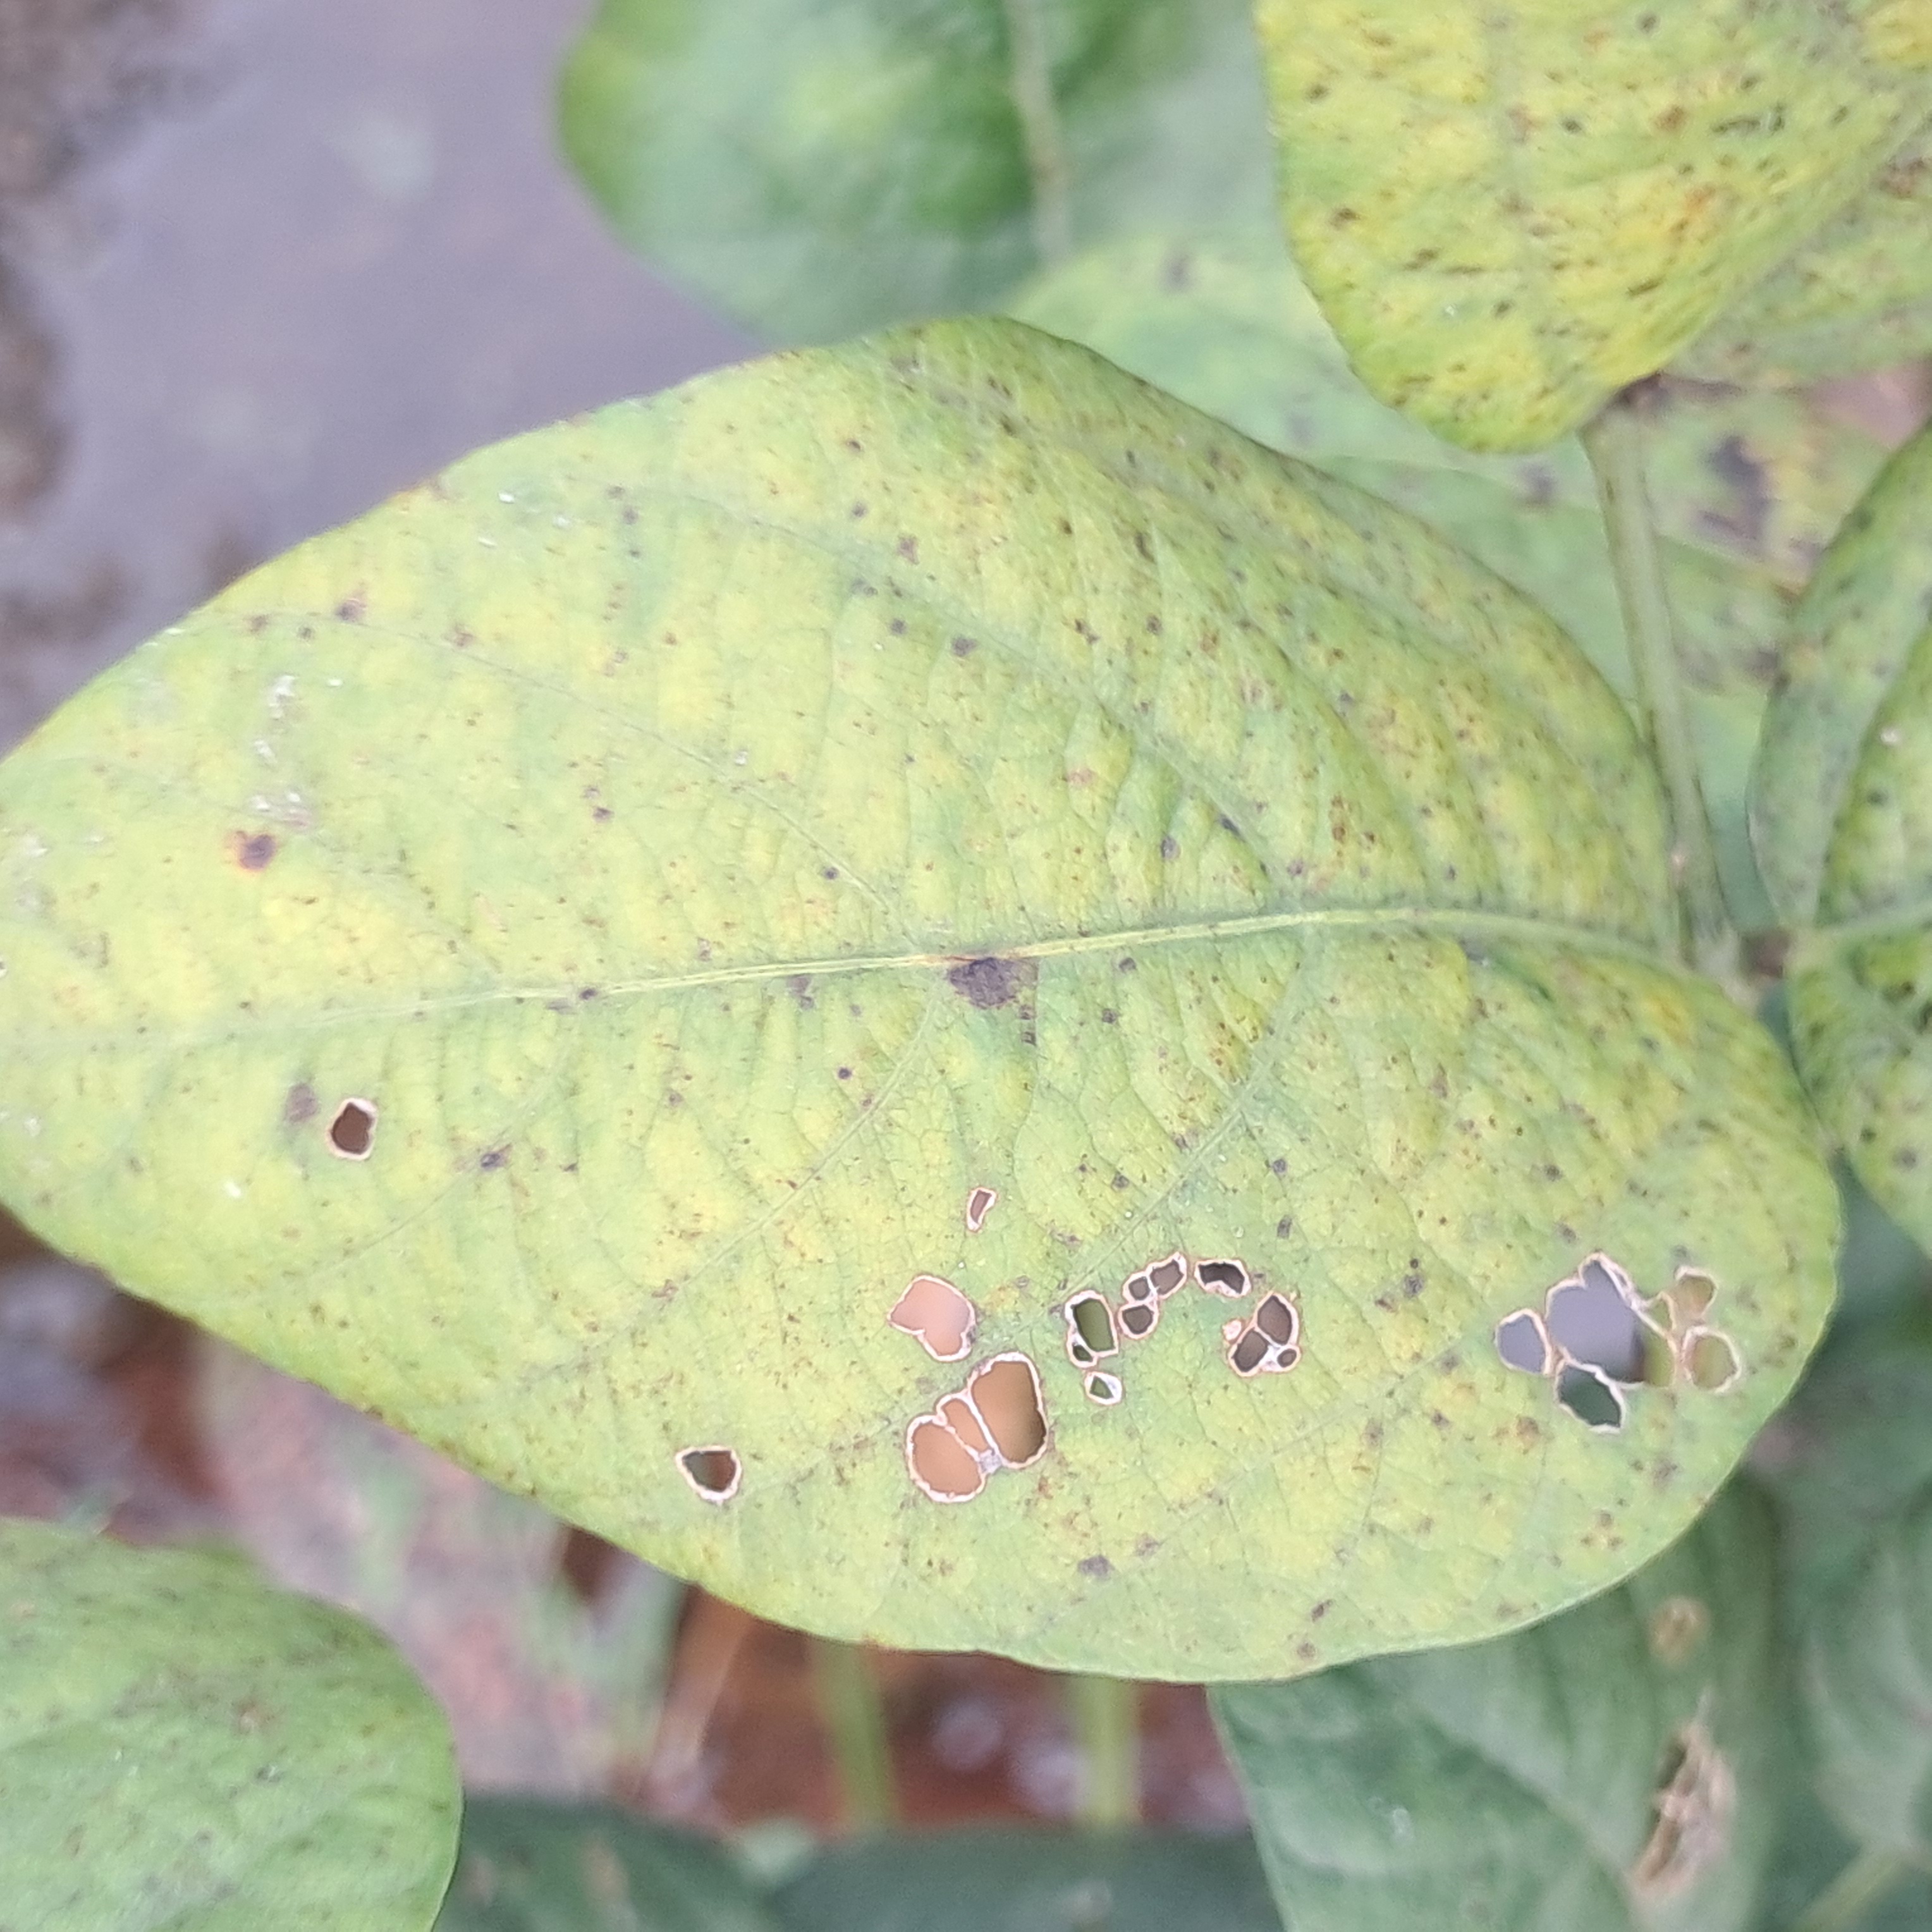
Label: Caterpillar_Semilooper_Pest